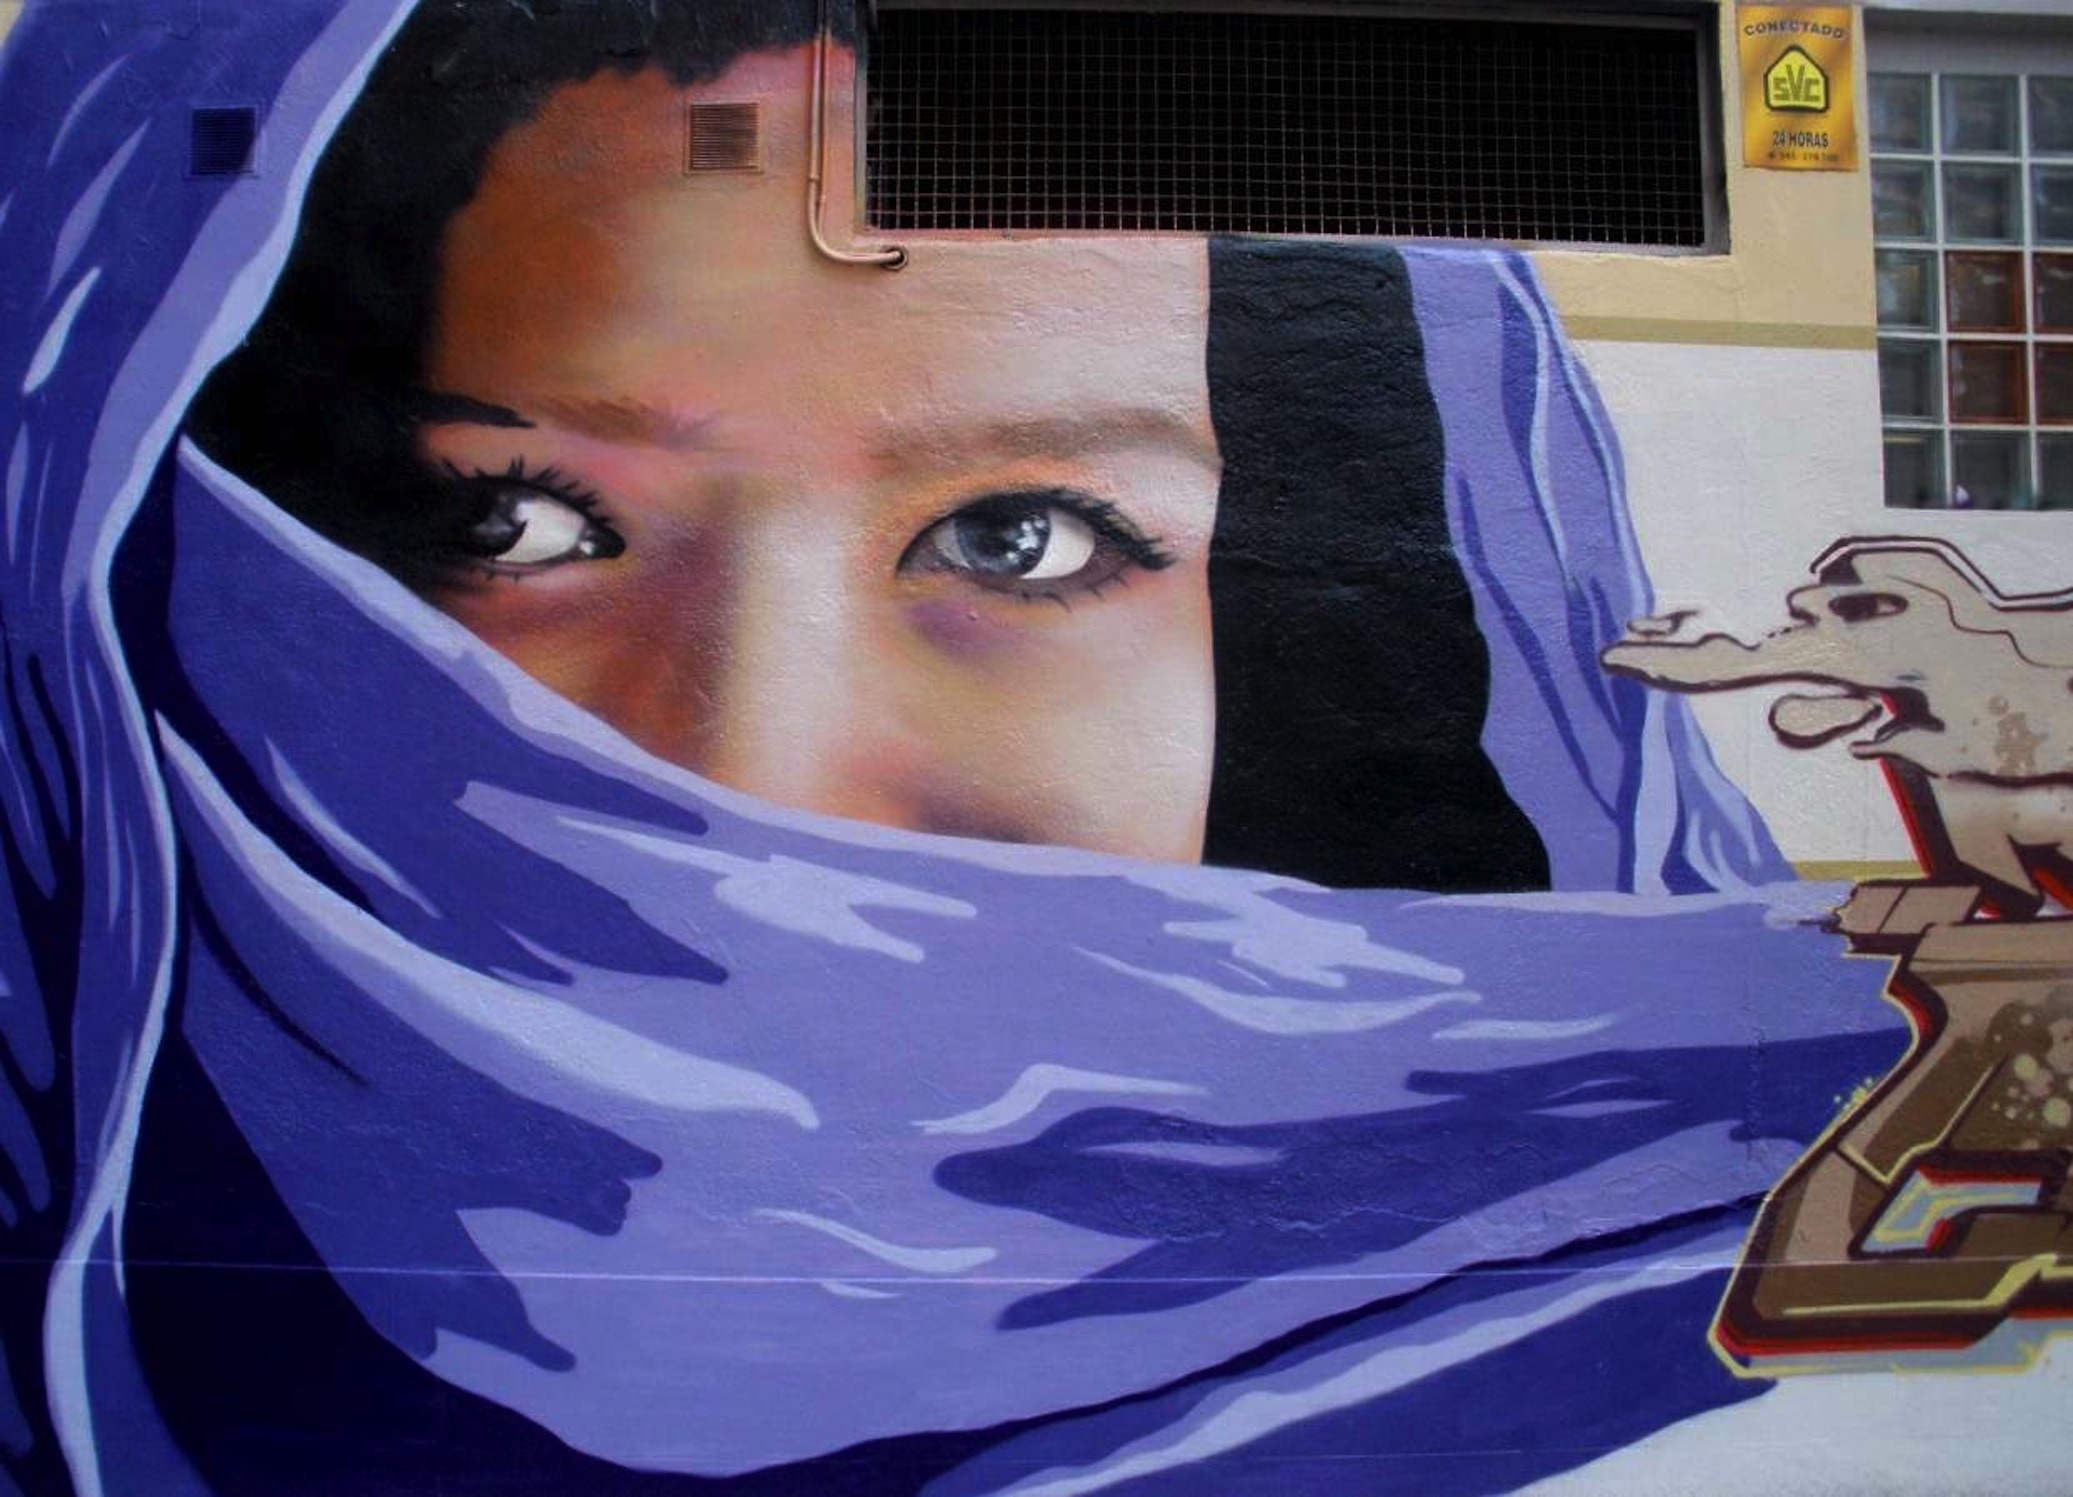
structure, woman, building, wall, female, macro, artistic, blue, graffiti, scarf, painting, close up, face, outside, art, spain, drawing, illustration, image, anime, artistry, vitoria gasteiz